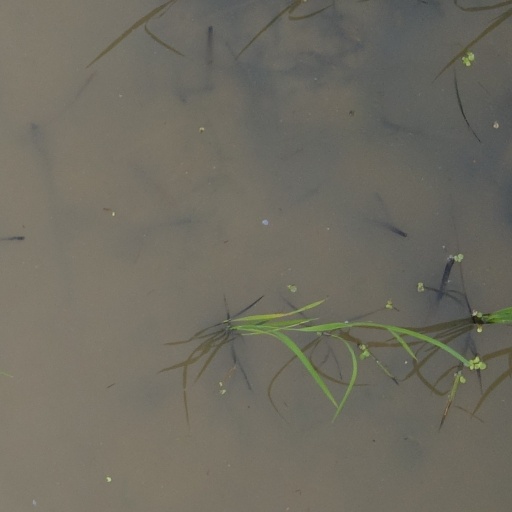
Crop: rice